Rudy Huxtable

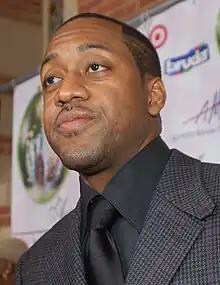
Actor Jaleel White was considered the frontrunner for the role of Rudy until Knight Pulliam auditioned.

When casting his television children, Cosby insisted that none of the candidates be younger than 10 years-old due to challenges he had experienced working alongside child actors prior. He warned the producers "We'll be shooting for the rest of our lives if we have a little kid!" However, Carsey and Werner believed that Cosby had proven too gifted at working with children to avoid featuring them on the show altogether, and eventually convinced the comedian to audition a few six-year-old actors for the then-male role of Rudy. After first auditioning in 1984, actor Jaleel White was at one point considered to be the top contender for the role, so much so that his agent advised his family to start preparing to relocate to New York, where "The Cosby Show" was scheduled to begin filming; White's family had already begun packing and researching apartments within the area. However, the producers still wanted to audition a few more children for the role at the last minute, one of whom was four-year-old actress Keshia Knight Pulliam, who Werner had discovered in a then-recent television commercial for Del Monte canned corn. Knight Pulliam's professional acting experience at the time had included advertising baby products for Johnson & Johnson and appearing in several television commercials. She had already made her television debut as a series regular on the children's television show "Sesame Street", on which she had appeared for two seasons.